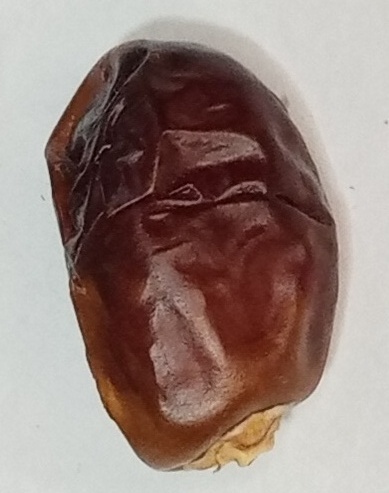
Variety: aseel
Size: small
Grade: grade-1